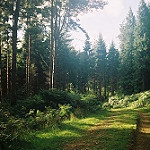
Label: forest